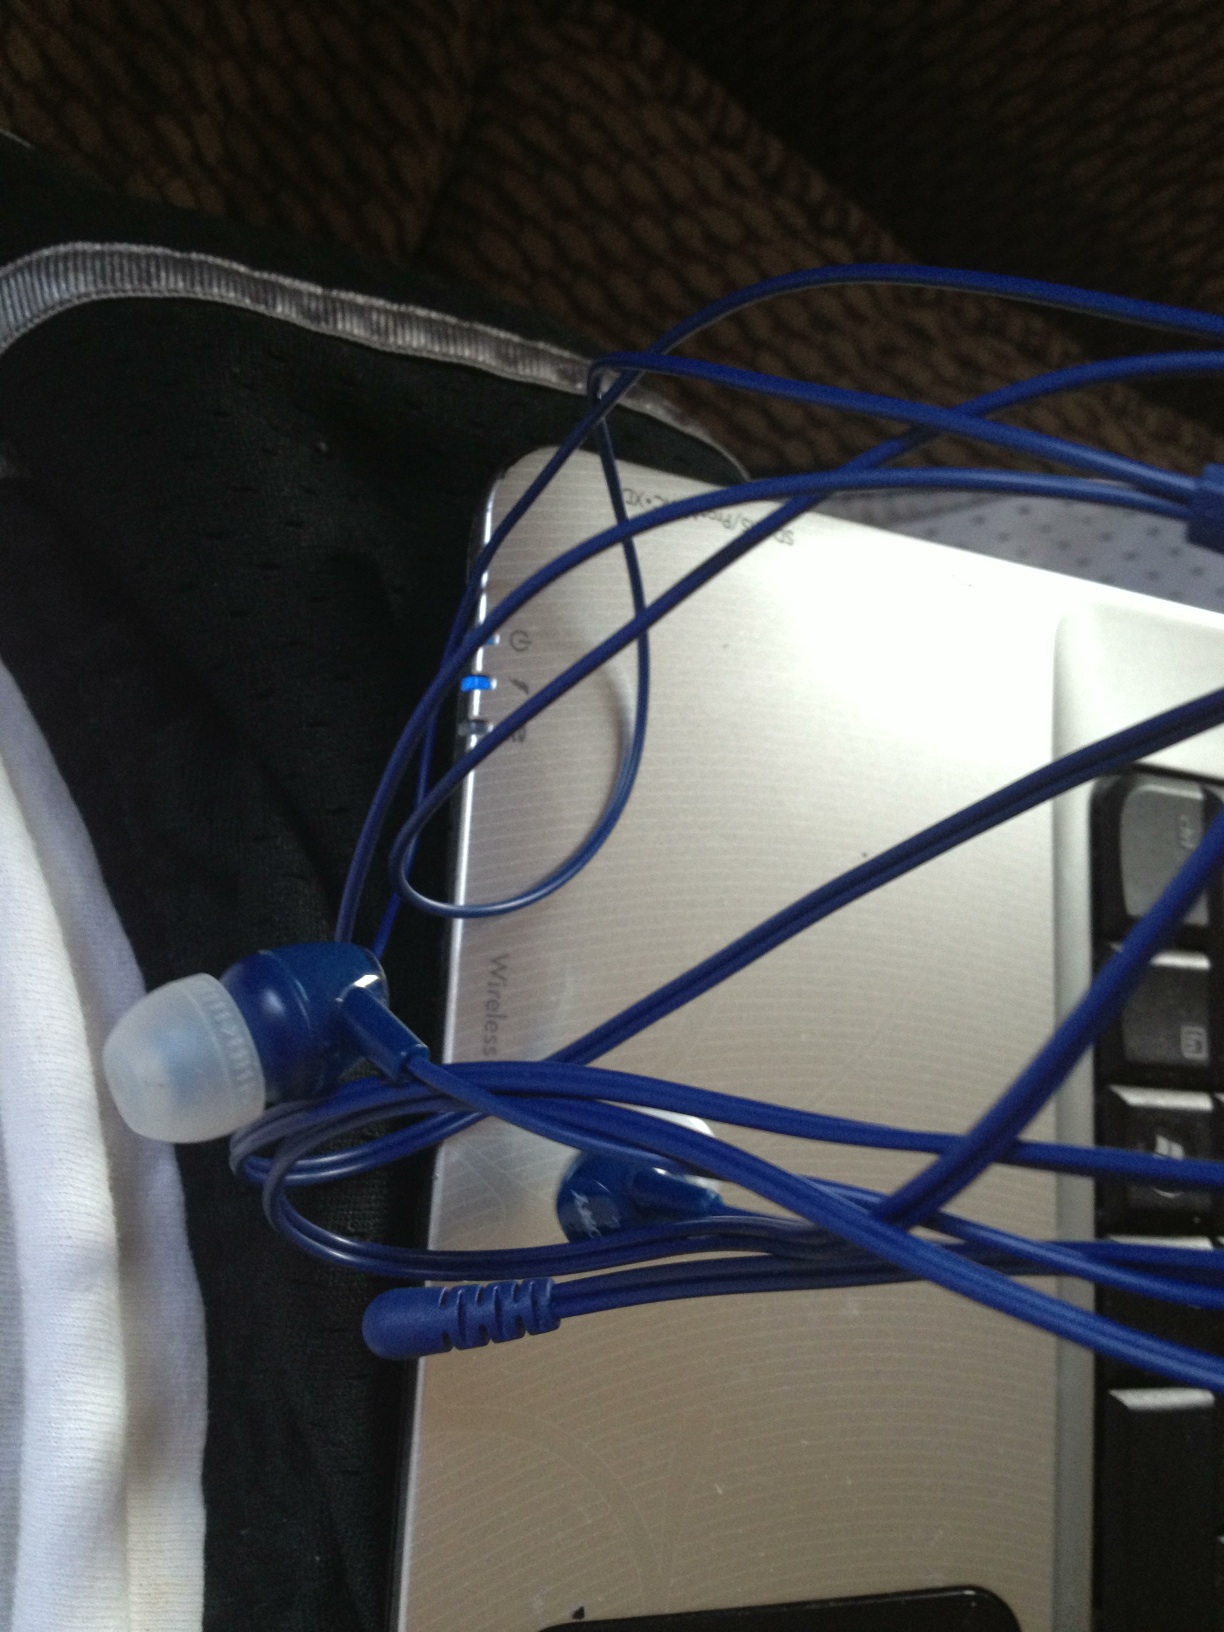Question: What color are these headphones?
Answer: blue